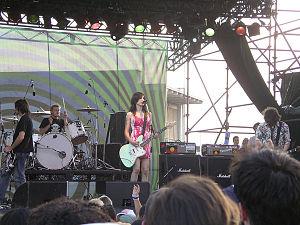
Magic Dirt est un groupe de rock australien, originaire de Geelong. Formé en 1991, il est l'un des groupes les plus persistants à être issus de la scène musicale australienne des années 1990, alors même qu'ils sont toujours restés relativement à l'écart du succès commercial.